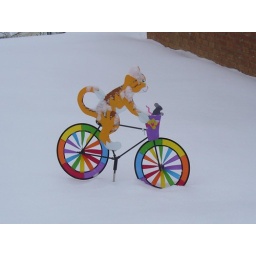
The cat keeps riding its bike even in deep snow